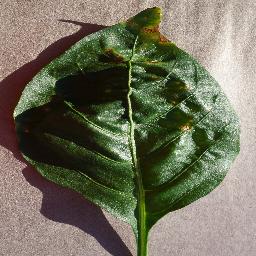
Label: Pepper,_bell___Bacterial_spot